Gulf Air Flight 771

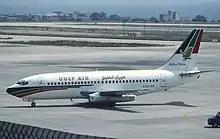
A4O-BK, the aircraft involved in the bombing

Gulf Air Flight 771 was an international scheduled passenger flight from Jinnah International Airport, Karachi, Pakistan, to Abu Dhabi International Airport, Abu Dhabi, United Arab Emirates. On 23 September 1983, while the Boeing 737-2P6 was on approach, a bomb, planted by the Palestinian nationalist militant group, Abu Nidal Organization, exploded in the baggage compartment, resulting in a fire. The aircraft crashed in the desert near Jebel Ali between Abu Dhabi and Dubai. All 105 passengers and 7 crew members died. To date, it is the deadliest air disaster in the history of the United Arab Emirates, along with Sterling Airways Flight 296 which also killed 112 in 1972.